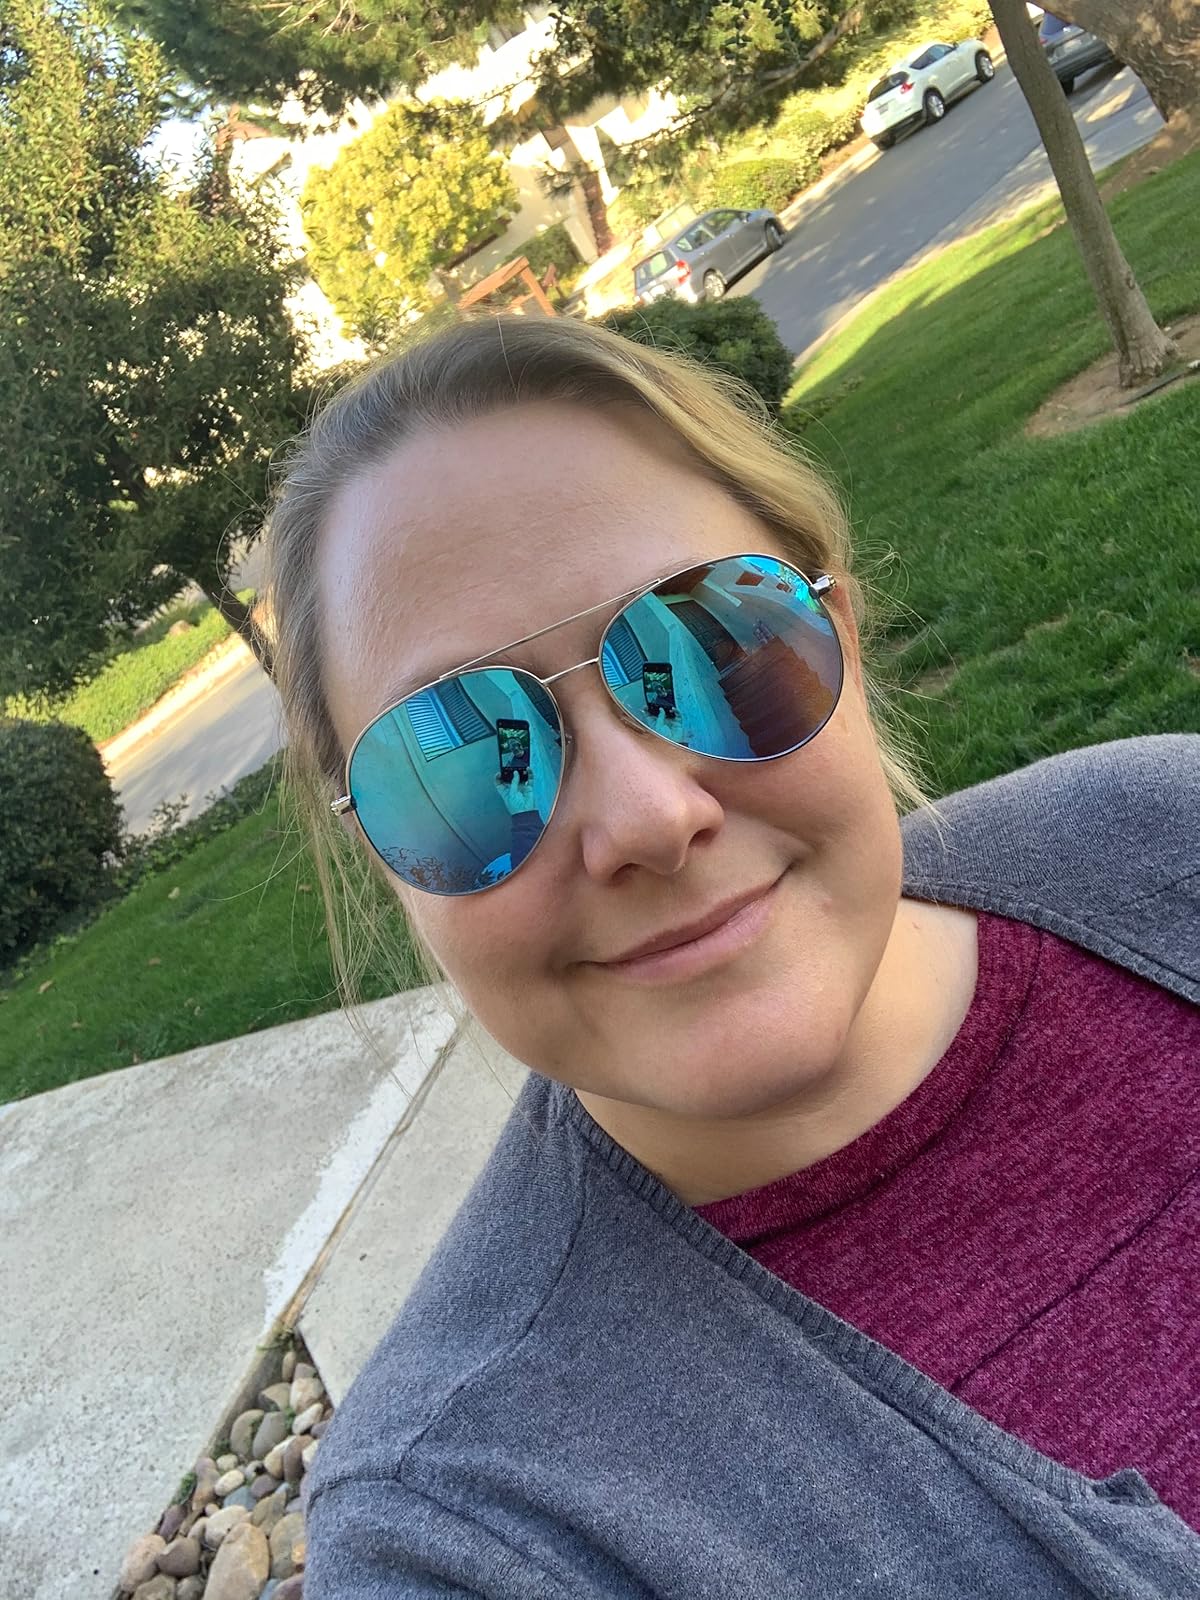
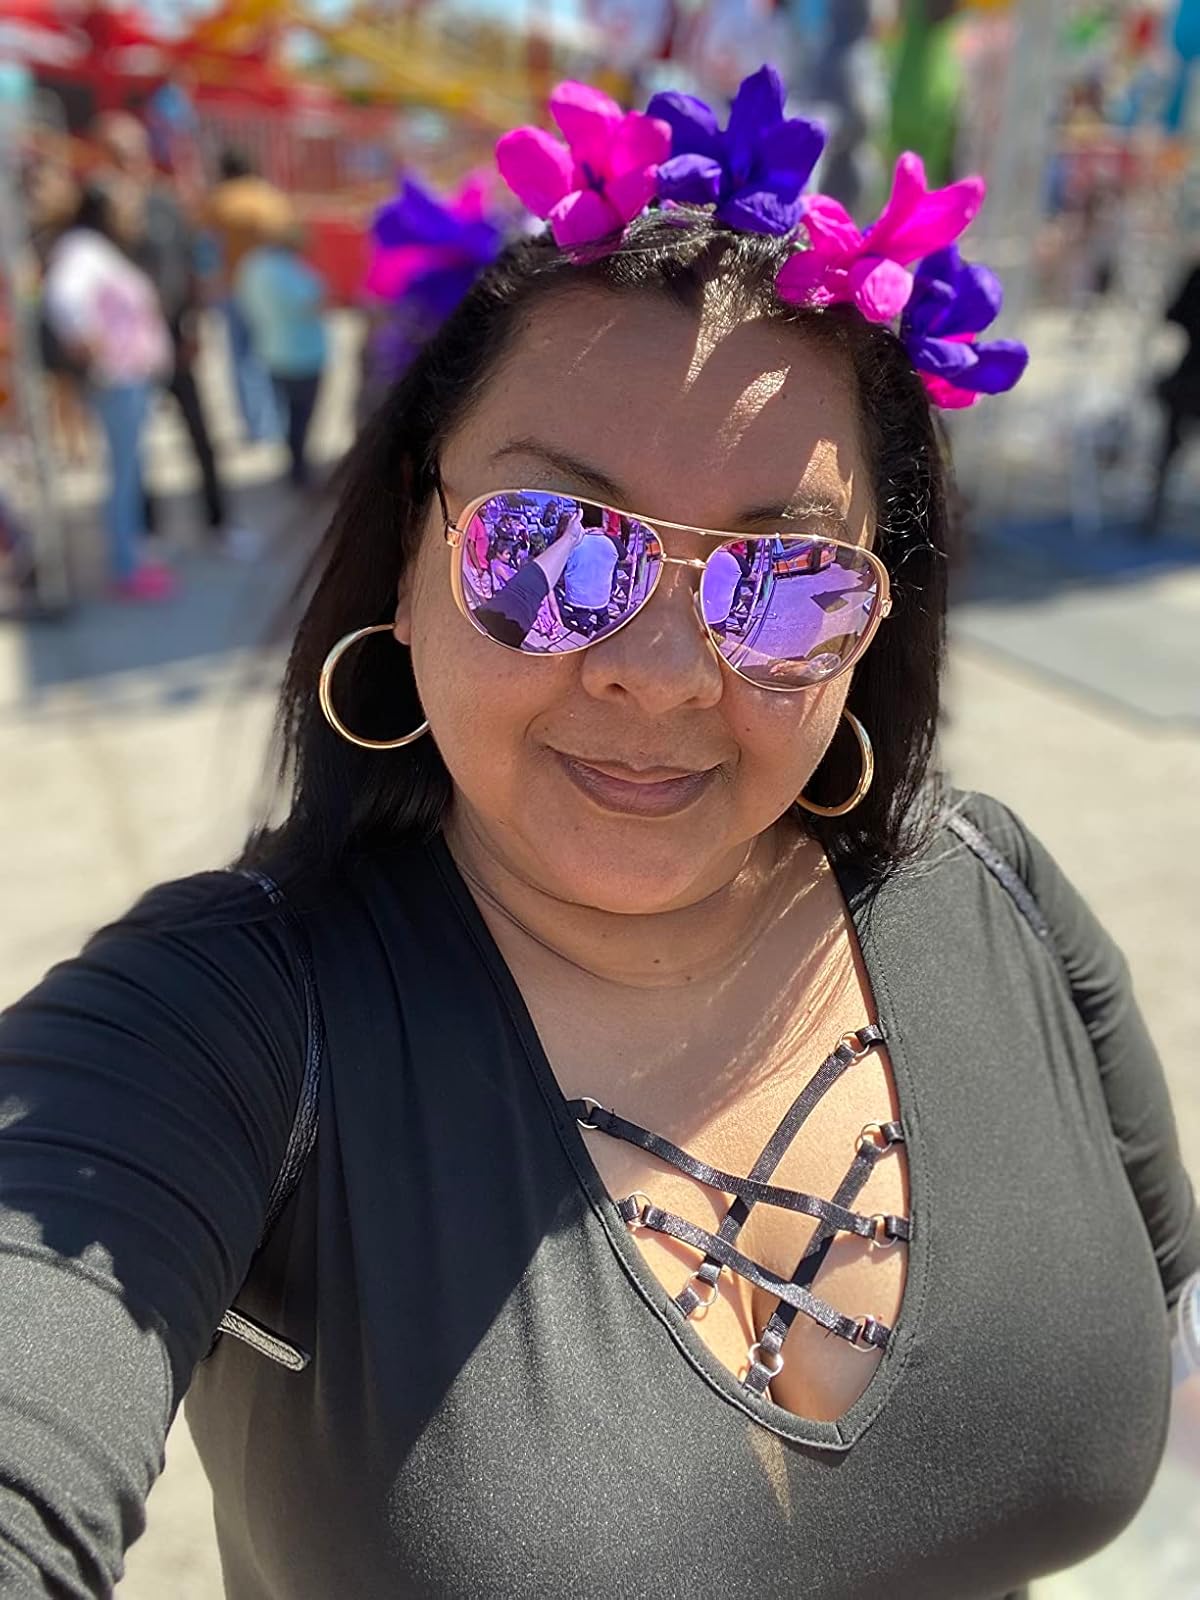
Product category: accessories_sunglasses
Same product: no